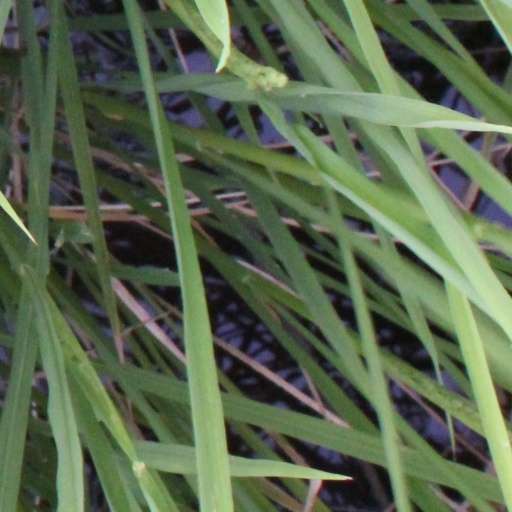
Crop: rice